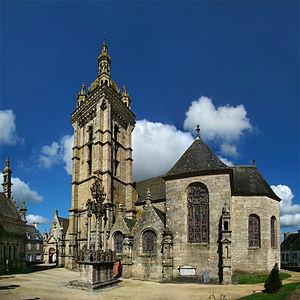
Église Notre-Dame, Saint-Thégonnec, Finistère, Bretagne, France.
L’enclos paroissial de Saint-Thégonnec est un ensemble architectural religieux au cœur du bourg de Saint-Thégonnec. Cet enclos paroissial est composé d’une porte triomphale, d’un mur d’enceinte, d’un ossuaire, d’un calvaire qui entourent l’église paroissiale Notre-Dame. Il a été bâti entre le XIVᵉ et le XVIIIᵉ siècle et est l’un des monuments les plus visités du Finistère.
Saint-Thégonnec [sɛ̃tegɔnɛk] est une ancienne commune du département du Finistère, dans la région Bretagne, en France, fusionnée à partir du 1ᵉʳ janvier 2016 avec Loc-Eguiner-Saint-Thégonnec pour former la commune de Saint-Thégonnec Loc-Eguiner.
Un enclos paroissial est au sens strict une église entourée d'un placître voué ou non à un cimetière, que borne un mur d'enceinte. Les enclos paroissiaux sont caractéristiques de l'architecture religieuse rurale de la Basse-Bretagne et datent pour la plupart des XVIᵉ et XVIIᵉ siècles. Ils s'expliquent par la prospérité économique de la Bretagne, liée au commerce du lin et du chanvre à cette époque. Leur développement a aussi pour origine l'essor des foires liées aux grands événements de la vie liturgique, le contexte de la Contre-Réforme ainsi que l'importance du culte des saints locaux et des morts, témoins du syncrétisme breton.